Janusz Muniak

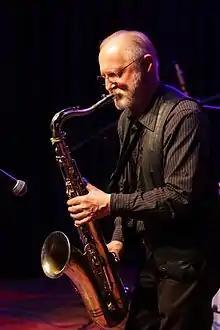
Janusz Muniak

Janusz Józef Muniak (3 June 1941 – 31 January 2016) was a Polish jazz musician, saxophonist, flutist, arranger, and composer. He was one of the pioneers of free jazz in Europe, although later in life tended towards the mainstream style.